Alkali metal

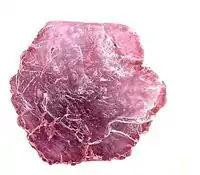
Lepidolite, the rubidium mineral from which rubidium was first isolated

Rubidium and caesium were the first elements to be discovered using the spectroscope, invented in 1859 by Robert Bunsen and Gustav Kirchhoff. The next year, they discovered caesium in the mineral water from Bad Dürkheim, Germany. Their discovery of rubidium came the following year in Heidelberg, Germany, finding it in the mineral lepidolite. The names of rubidium and caesium come from the most prominent lines in their emission spectra: a bright red line for rubidium (from the Latin word "rubidus", meaning dark red or bright red), and a sky-blue line for caesium (derived from the Latin word "caesius", meaning sky-blue).